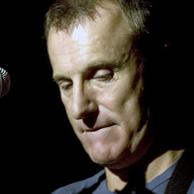
Age: 50